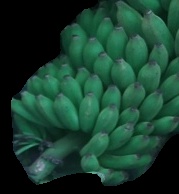
Variety: elakki-bale
Grade: grade1